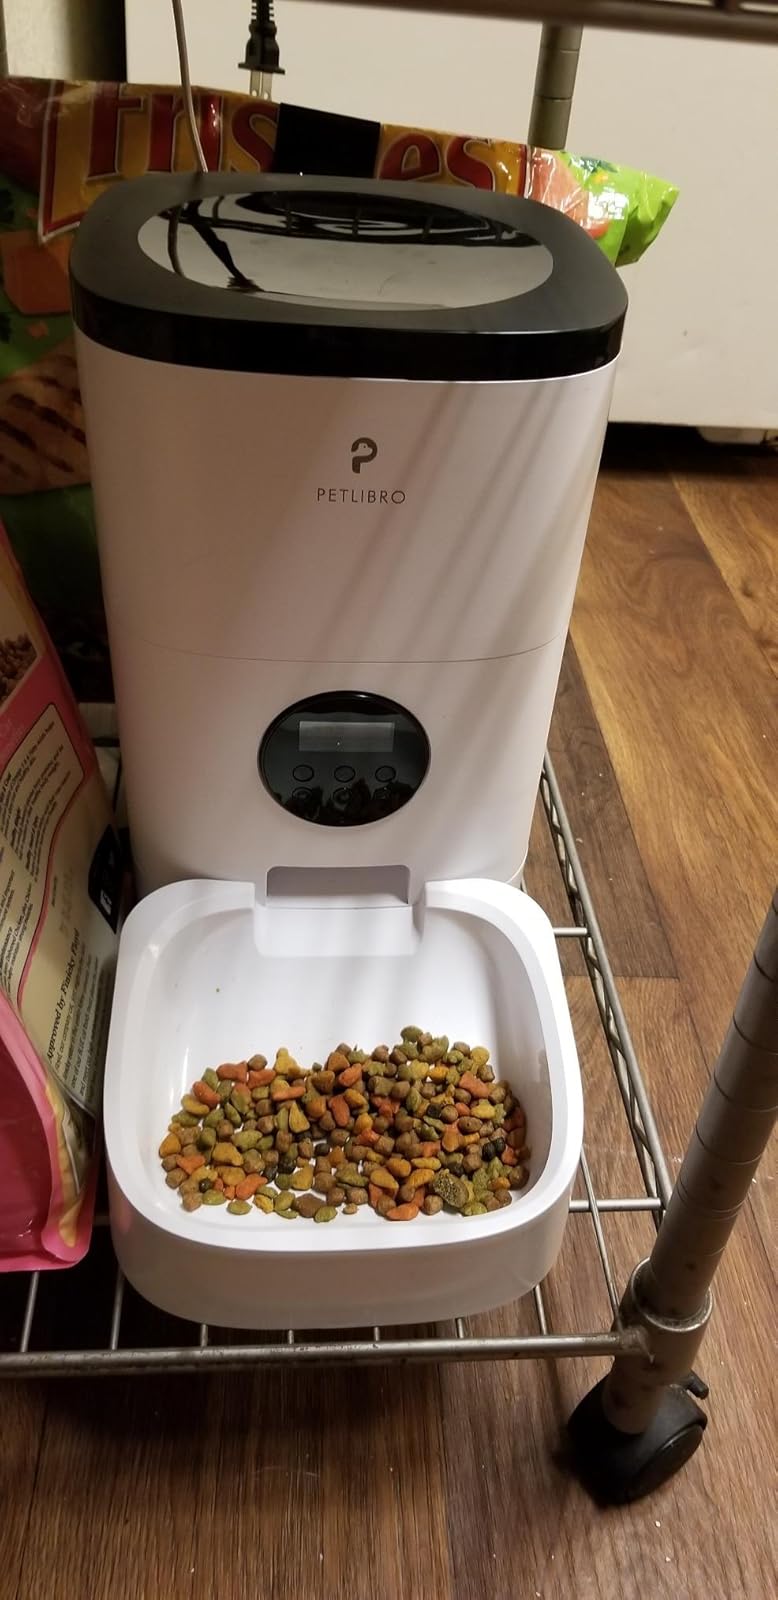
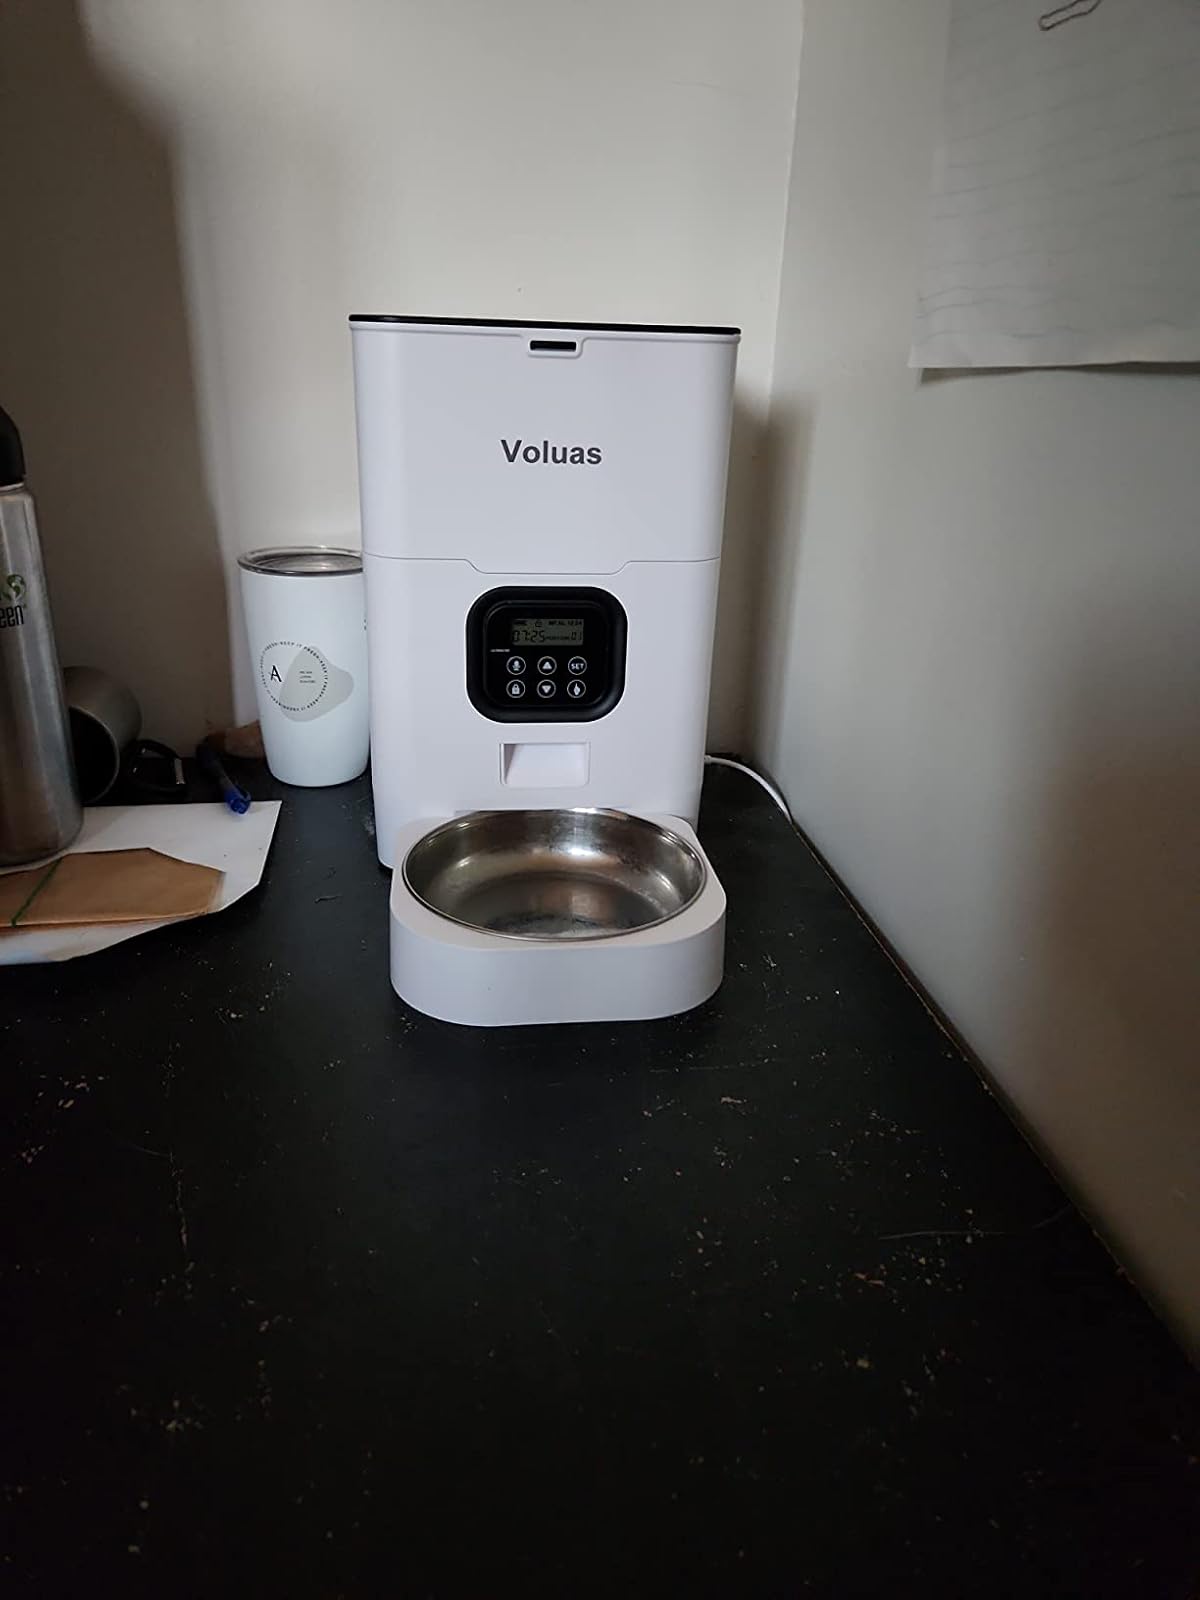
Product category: items_feeder
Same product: no